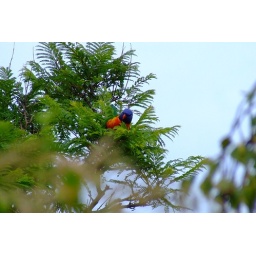
rainbow lorikeet bird in tree